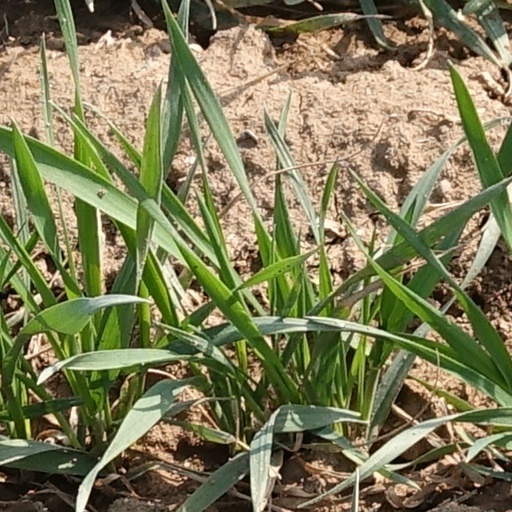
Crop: wheat